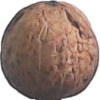
Label: walnut